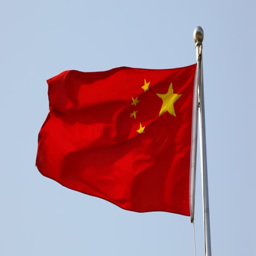
flag waving in the wind